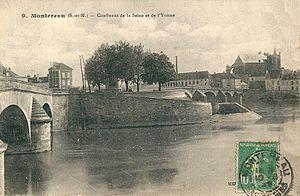
Montereau-Fault-Yonne (Seine-et-Marne) - Le confluent de la Seine &amp